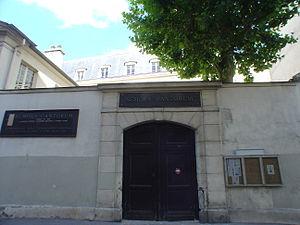
Les harmonisation et accompagnement du chant grégorien sont quelques manières de l'exécution du chant grégorien, ou historiquement du plain-chant aussi, mais celles qui étaient toujours discutées ou opposées, en comparaison de l'unisson.